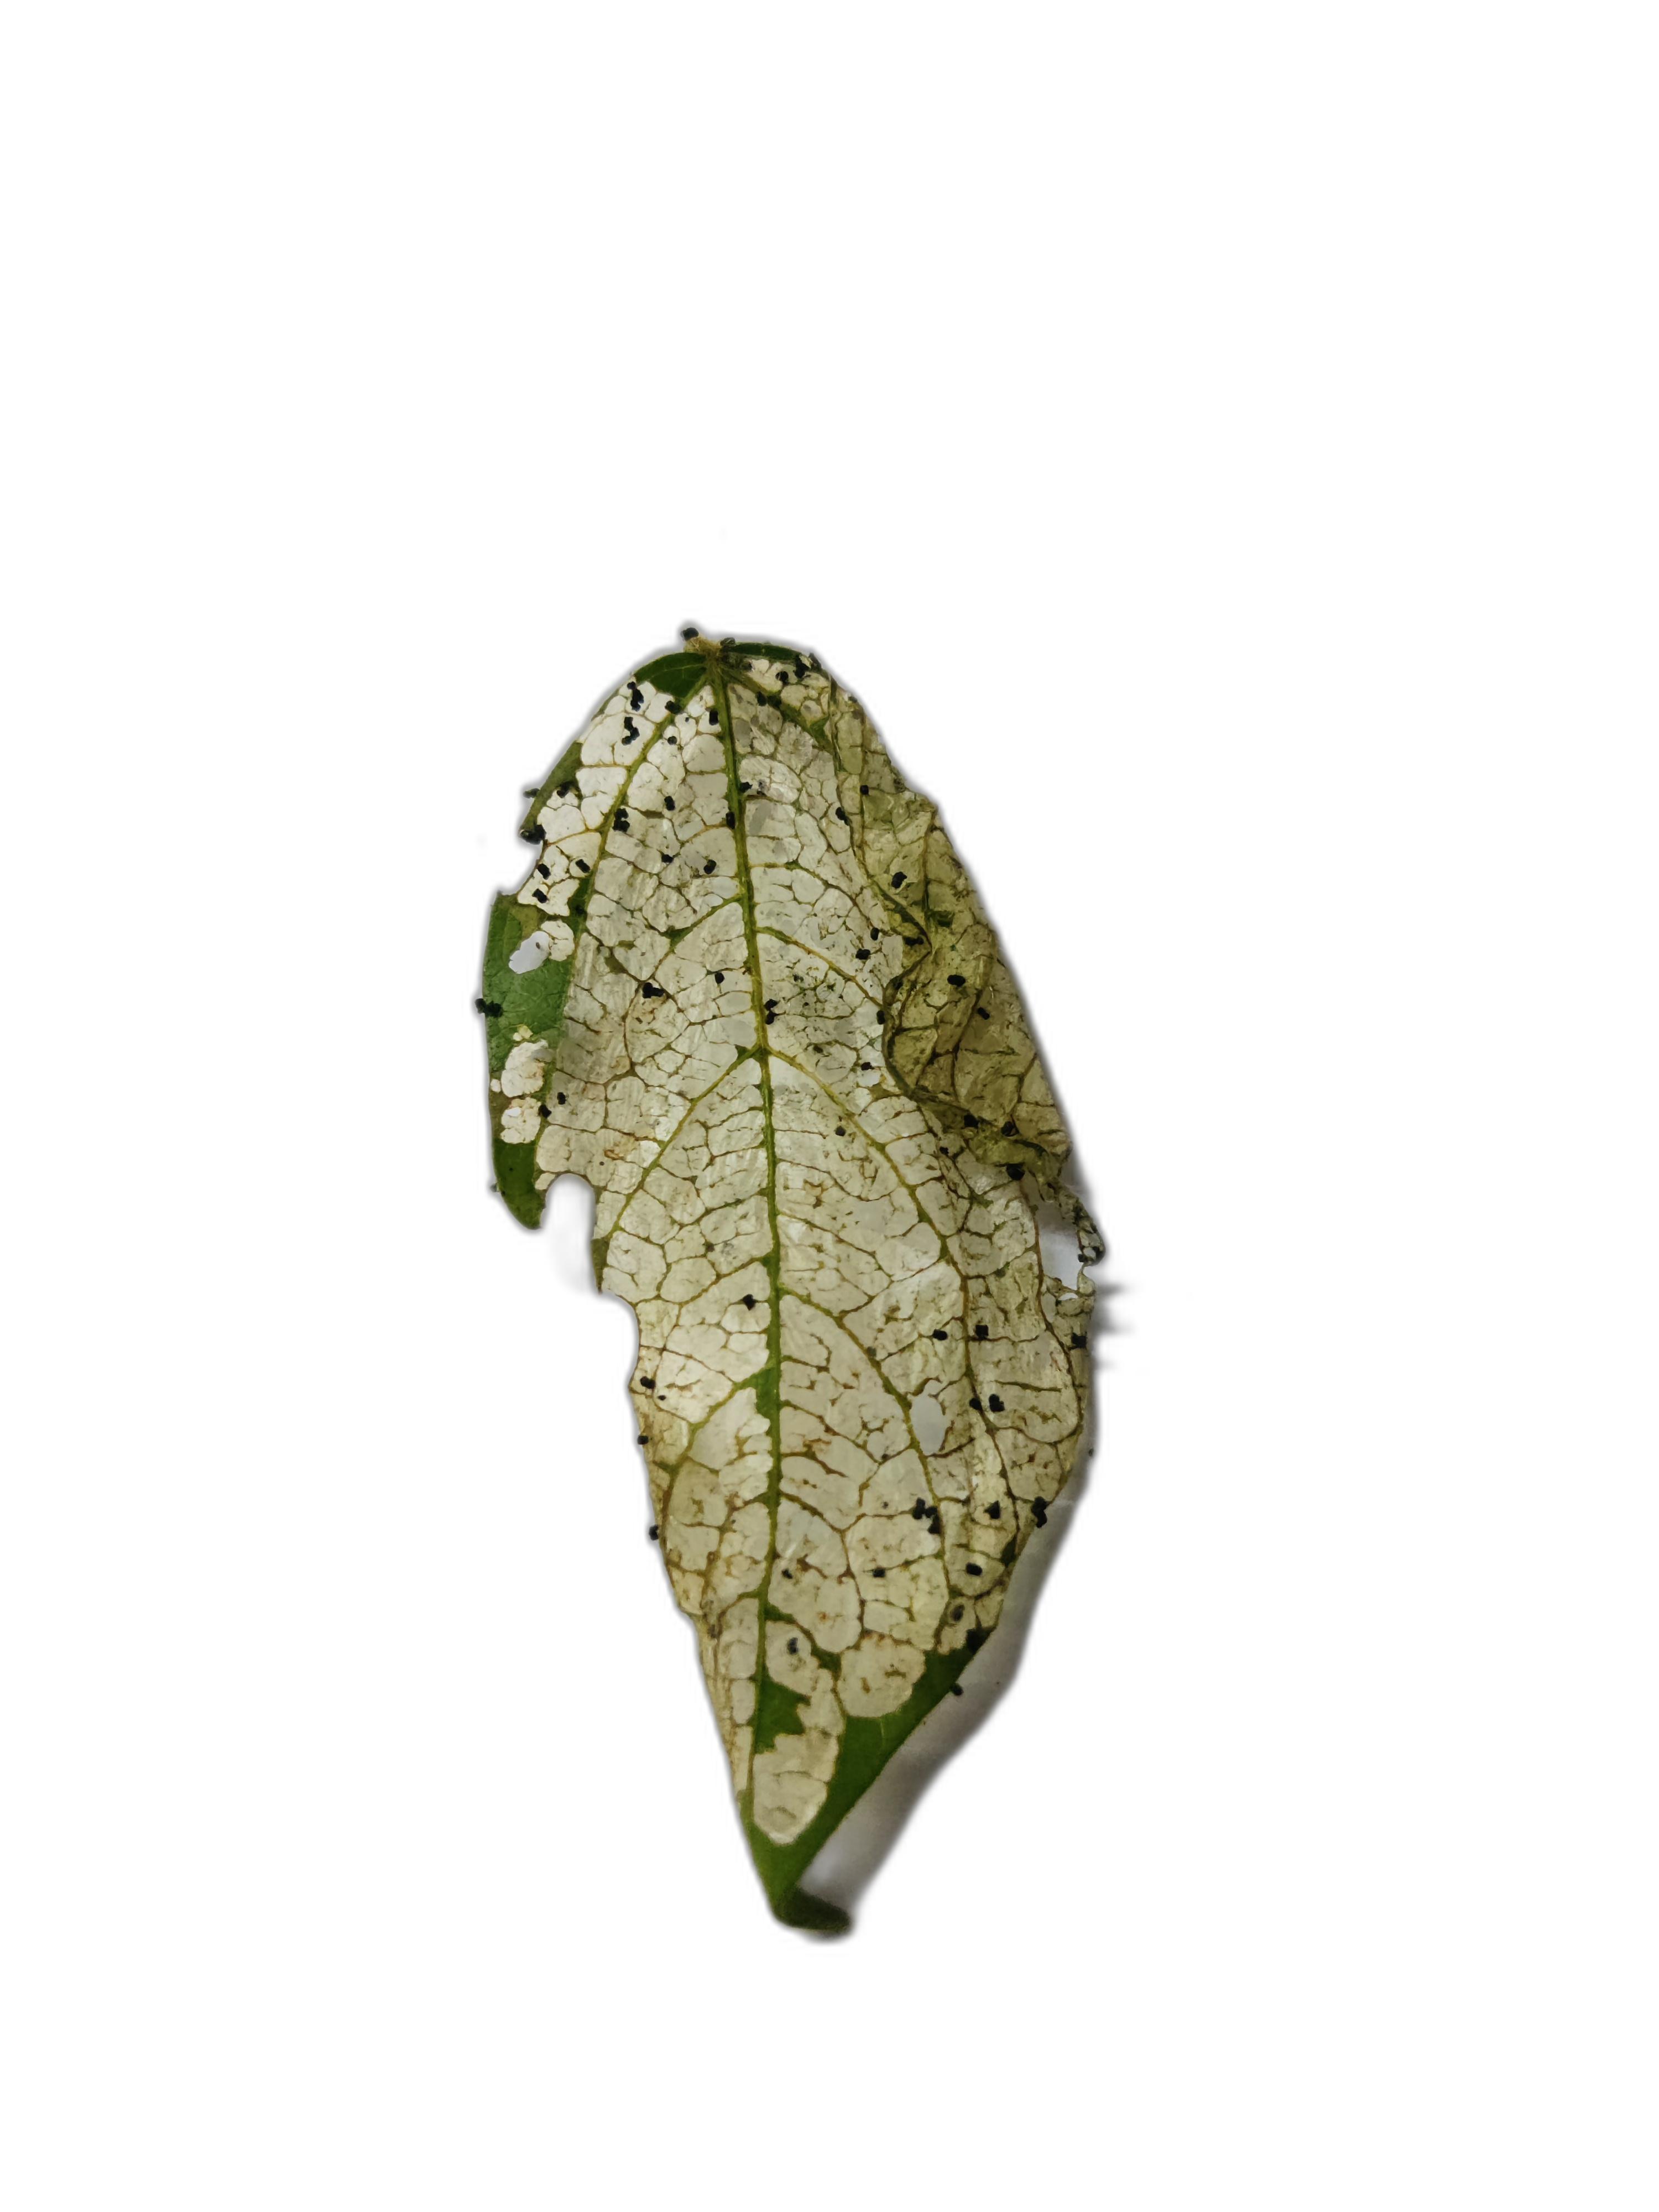
Label: Insect